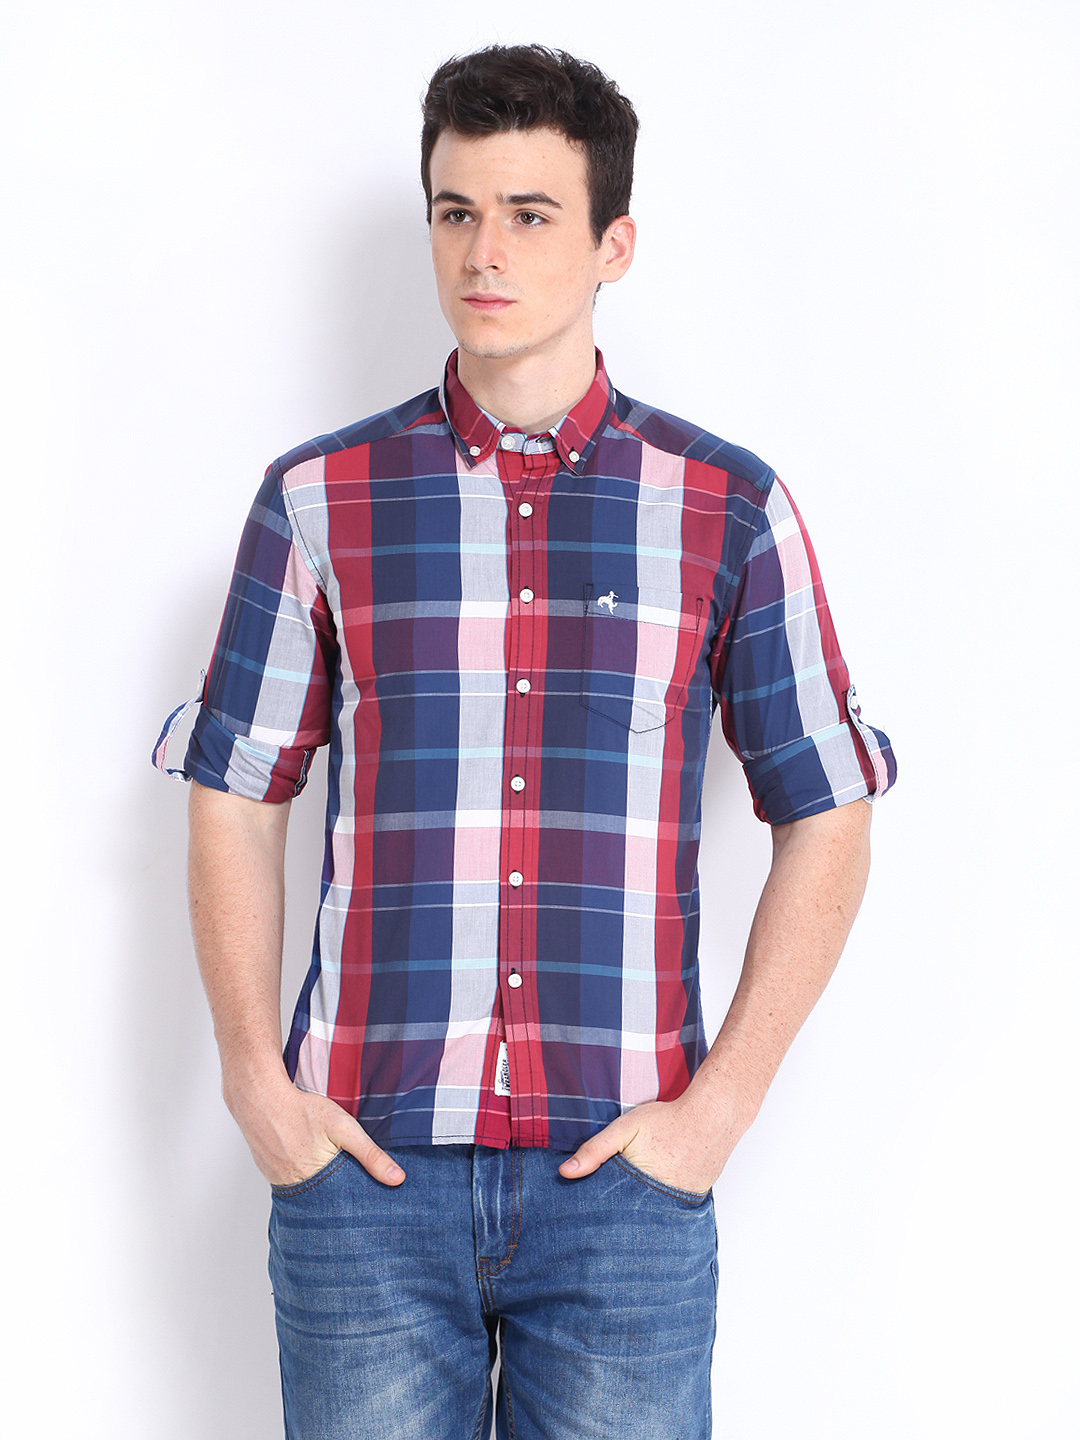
Wrangler Men Navy & Red Checked Slim Fit Casual Shirt
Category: Apparel / Topwear / Shirts
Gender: Men
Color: Red
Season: Summer 2012
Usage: Casual